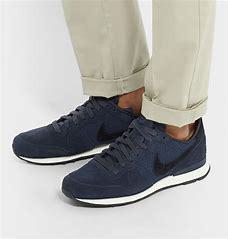
Brand: Nike
Model: Internationalist